Metal Slug 2

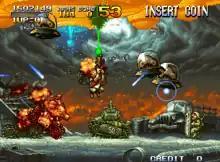
One of the new weapons, the laser, being used on the Mars people

Gameplay in "Metal Slug 2" is similar to the previous game; the player must shoot constantly at a continual stream of enemies in order to reach the end of each level. At this point, the player confronts a boss, who is usually considerably larger and tougher than regular enemies. On the way through each level, the player can find numerous weapon upgrades and "Metal Slug" tanks. The tank is known as the SV-001 ("SV" stands for Super Vehicle), which increases the player's offense and considerably adds to their defense.